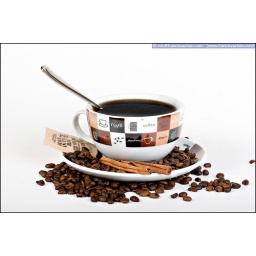
A cup full of coffee with sugar and cinnamon sticks isolated over a white background